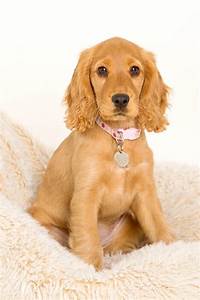
Label: dog